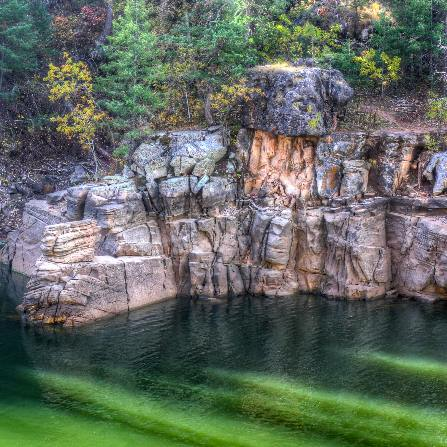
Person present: No